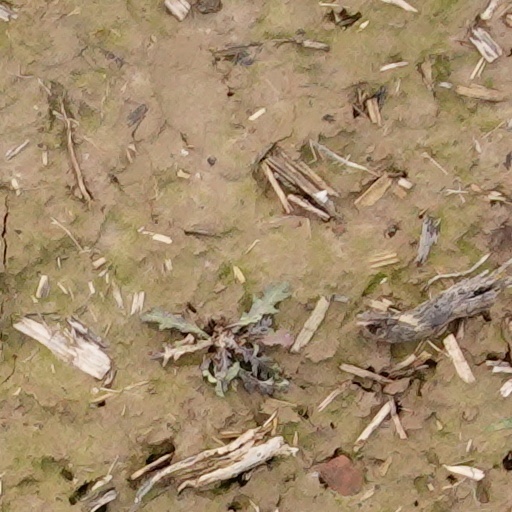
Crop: wheat